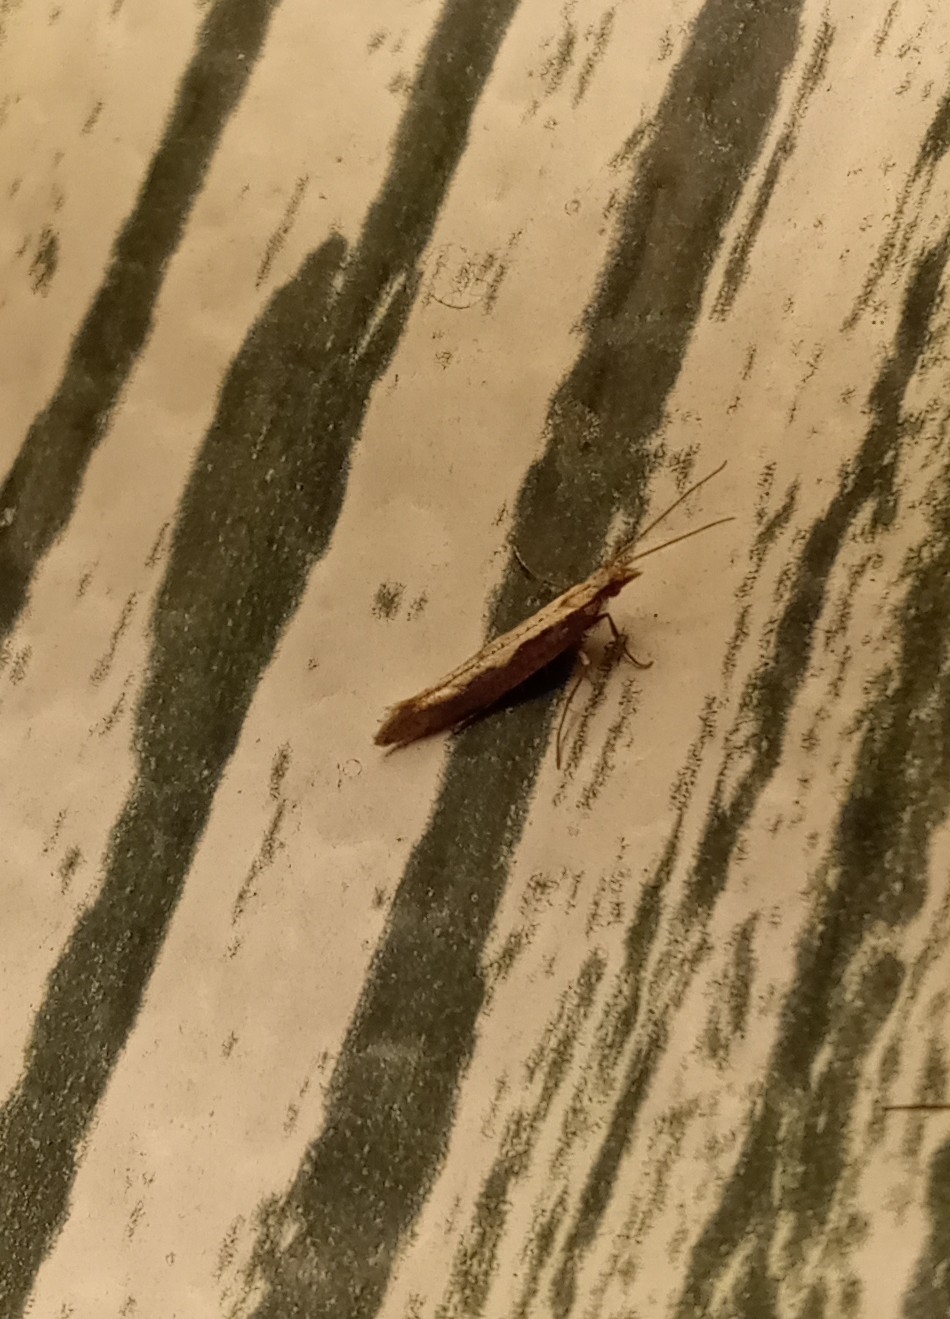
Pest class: diamondback_moth